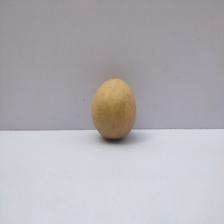
Size: Medium